Wang Tao (translator)

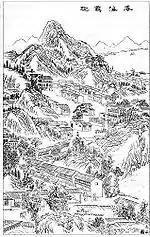
Drawing of Hong Kong in Wang Tao's 1887 travelog

The middle of the 19th century was a period of turmoil in China. In 1860, the Taiping Rebellion had captured Suzhou, Changzhou, and was threatening Shanghai. During this period, Wang Tao was in contact with the leaders of the Taiping Heavenly Kingdom. In 1862, he even wrote a letter under the pseudonym Wang Wan to a Taiping leader, proposing tactics against the Qing military and suggesting that westerners were not the enemy of Taiping. He stated that the real enemy was the Qing government; if the Taiping army could achieve victory over the Qing army led by Zeng Guofan, then the westerners might take side with the Taiping Kingdom.